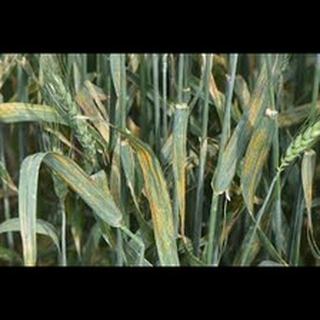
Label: wheat_leaf_blight